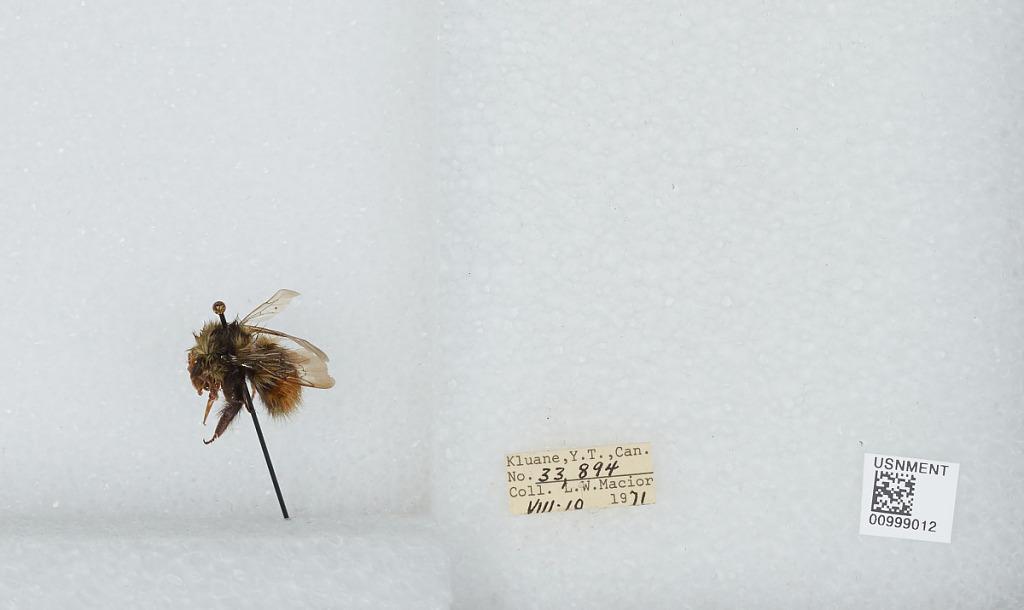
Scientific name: Bombus (Pyrobombus) melanopygus Nylander
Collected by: L. Macior
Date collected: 1971-8-10
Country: Canada
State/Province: Yukon Territory
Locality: Kluane
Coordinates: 60.75, -139.5